Pontoise

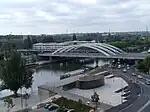

Pontoise is served by Pontoise station, a terminus on Paris RER line C and an intermediate terminus for suburban trains originating from Gare Saint-Lazare as well as a terminus for suburban trains from Gare du Nord. Some trains originating at Gare Saint-Lazare continue onto Gisors. For bus services, Stivo (formerly Services des Transports de l'Agglomération Nouvelle) operates within the new town of Cergy-Pontoise, and in and around Pontoise, with transport interchanges situated Place Charles de Gaulle and Parking Canrobert.